Yazdegerd III

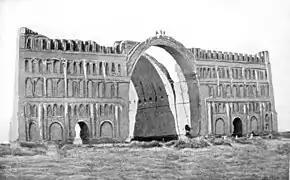
The Palace of Taq Kisra in the Sasanian capital Ctesiphon. The city was a rich commercial metropolis, and may have been the most populous city of the world in 570–622.

The two armies clashed again 636. The Battle of al-Qadisiyyah resulted in a crushing defeat for the Sasanian army. Rostam, Bahman Jaduya, Jalinus, and the Armenian princes Grigor II Novirak and Mushegh III Mamikonian were all slain in the fighting. The Arabs then headed for the imperial capital Ctesiphon, meeting no resistance along the way. Yazdegerd fled with the treasury and 1,000 servants to Hulwan in Media, leaving Rostam's brother Farrukhzad in charge of the capital. But rather than stay and fight the Arabs, Farrukhzad also fled to Hulwan. The Arabs reached Ctesiphon in 637, besieged the western parts of the city, and soon occupied all of it.